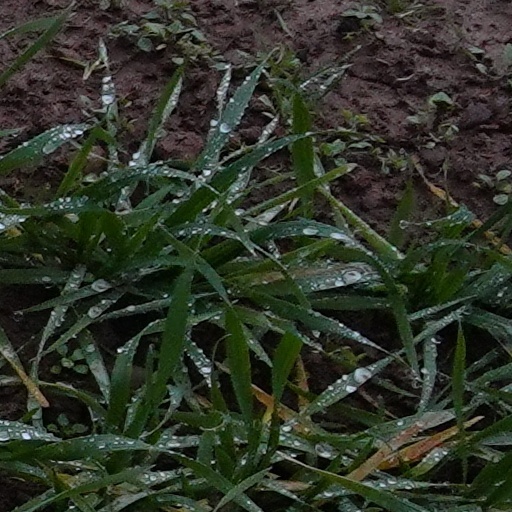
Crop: wheat